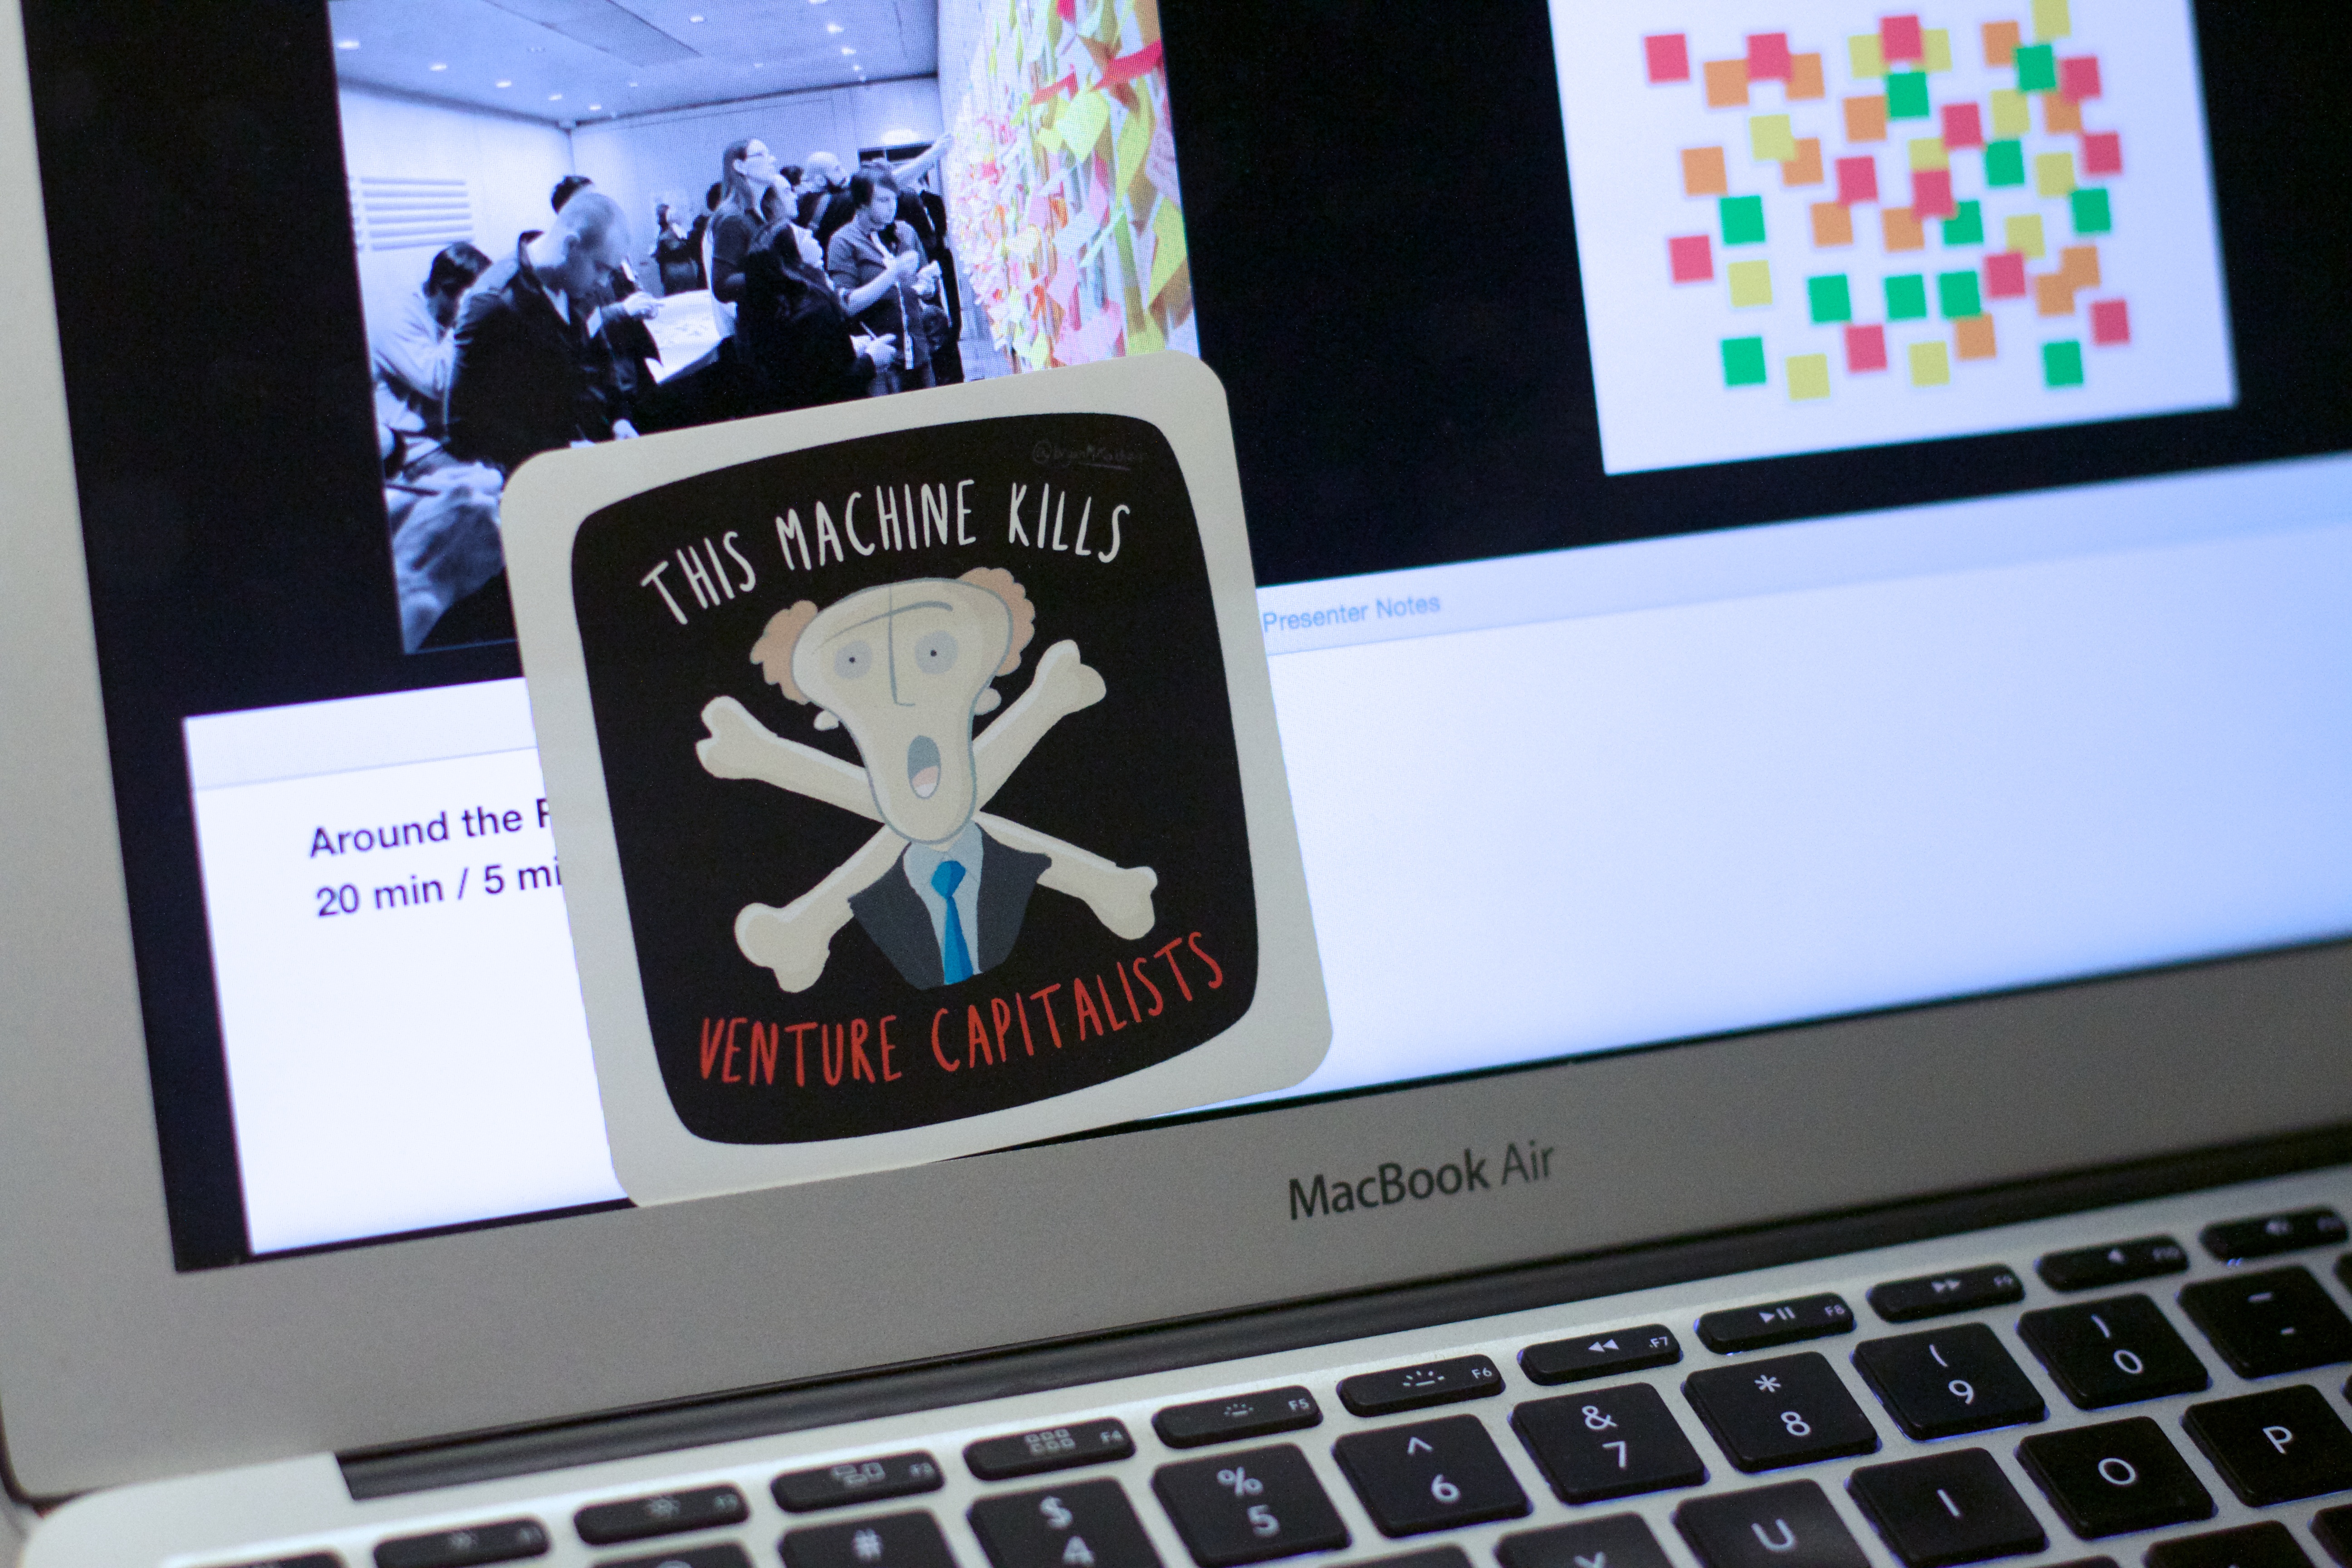
indieedtech, multimedia, display device